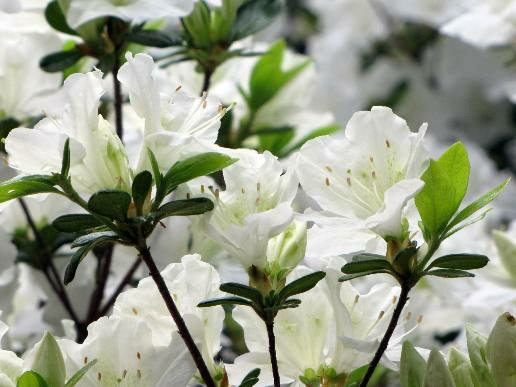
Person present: No